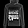
Label: Pullover